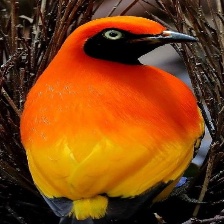
Species: FLAME BOWERBIRD
Scientific name: SERICULUS ARDENS